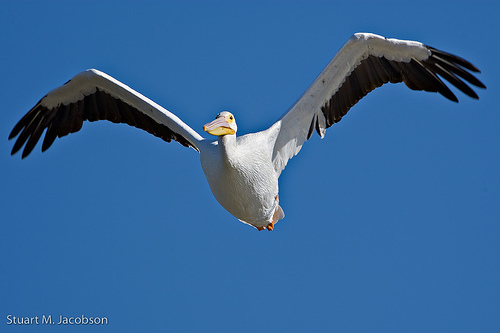
this is a white bird with black tips on its wings and a large bill.
this is a large white bird with black wing tips, and a long slender beak.
this bird has a very large, straight, yellow bill, orange tarsuses and feet, and a white breast and belly.
this large white bird has a long orange bill with black primaries
this is a large bird with a good wingspan, it ismostly white with a large long beak, the feathers are tippe3d with black.
this large white bird has black primaries and a large yellow bill.
this bird has wings that are black and white and has a yellow bill
this is a white bird with black primaries, small head and a large beak.
this bird has a huge beak and a white underside.
this large bird has a wide wingspan, a white body, large yellow bill, and dark gray wingbars.
Species: White Pelican